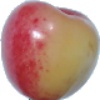
Label: cherry_rainier